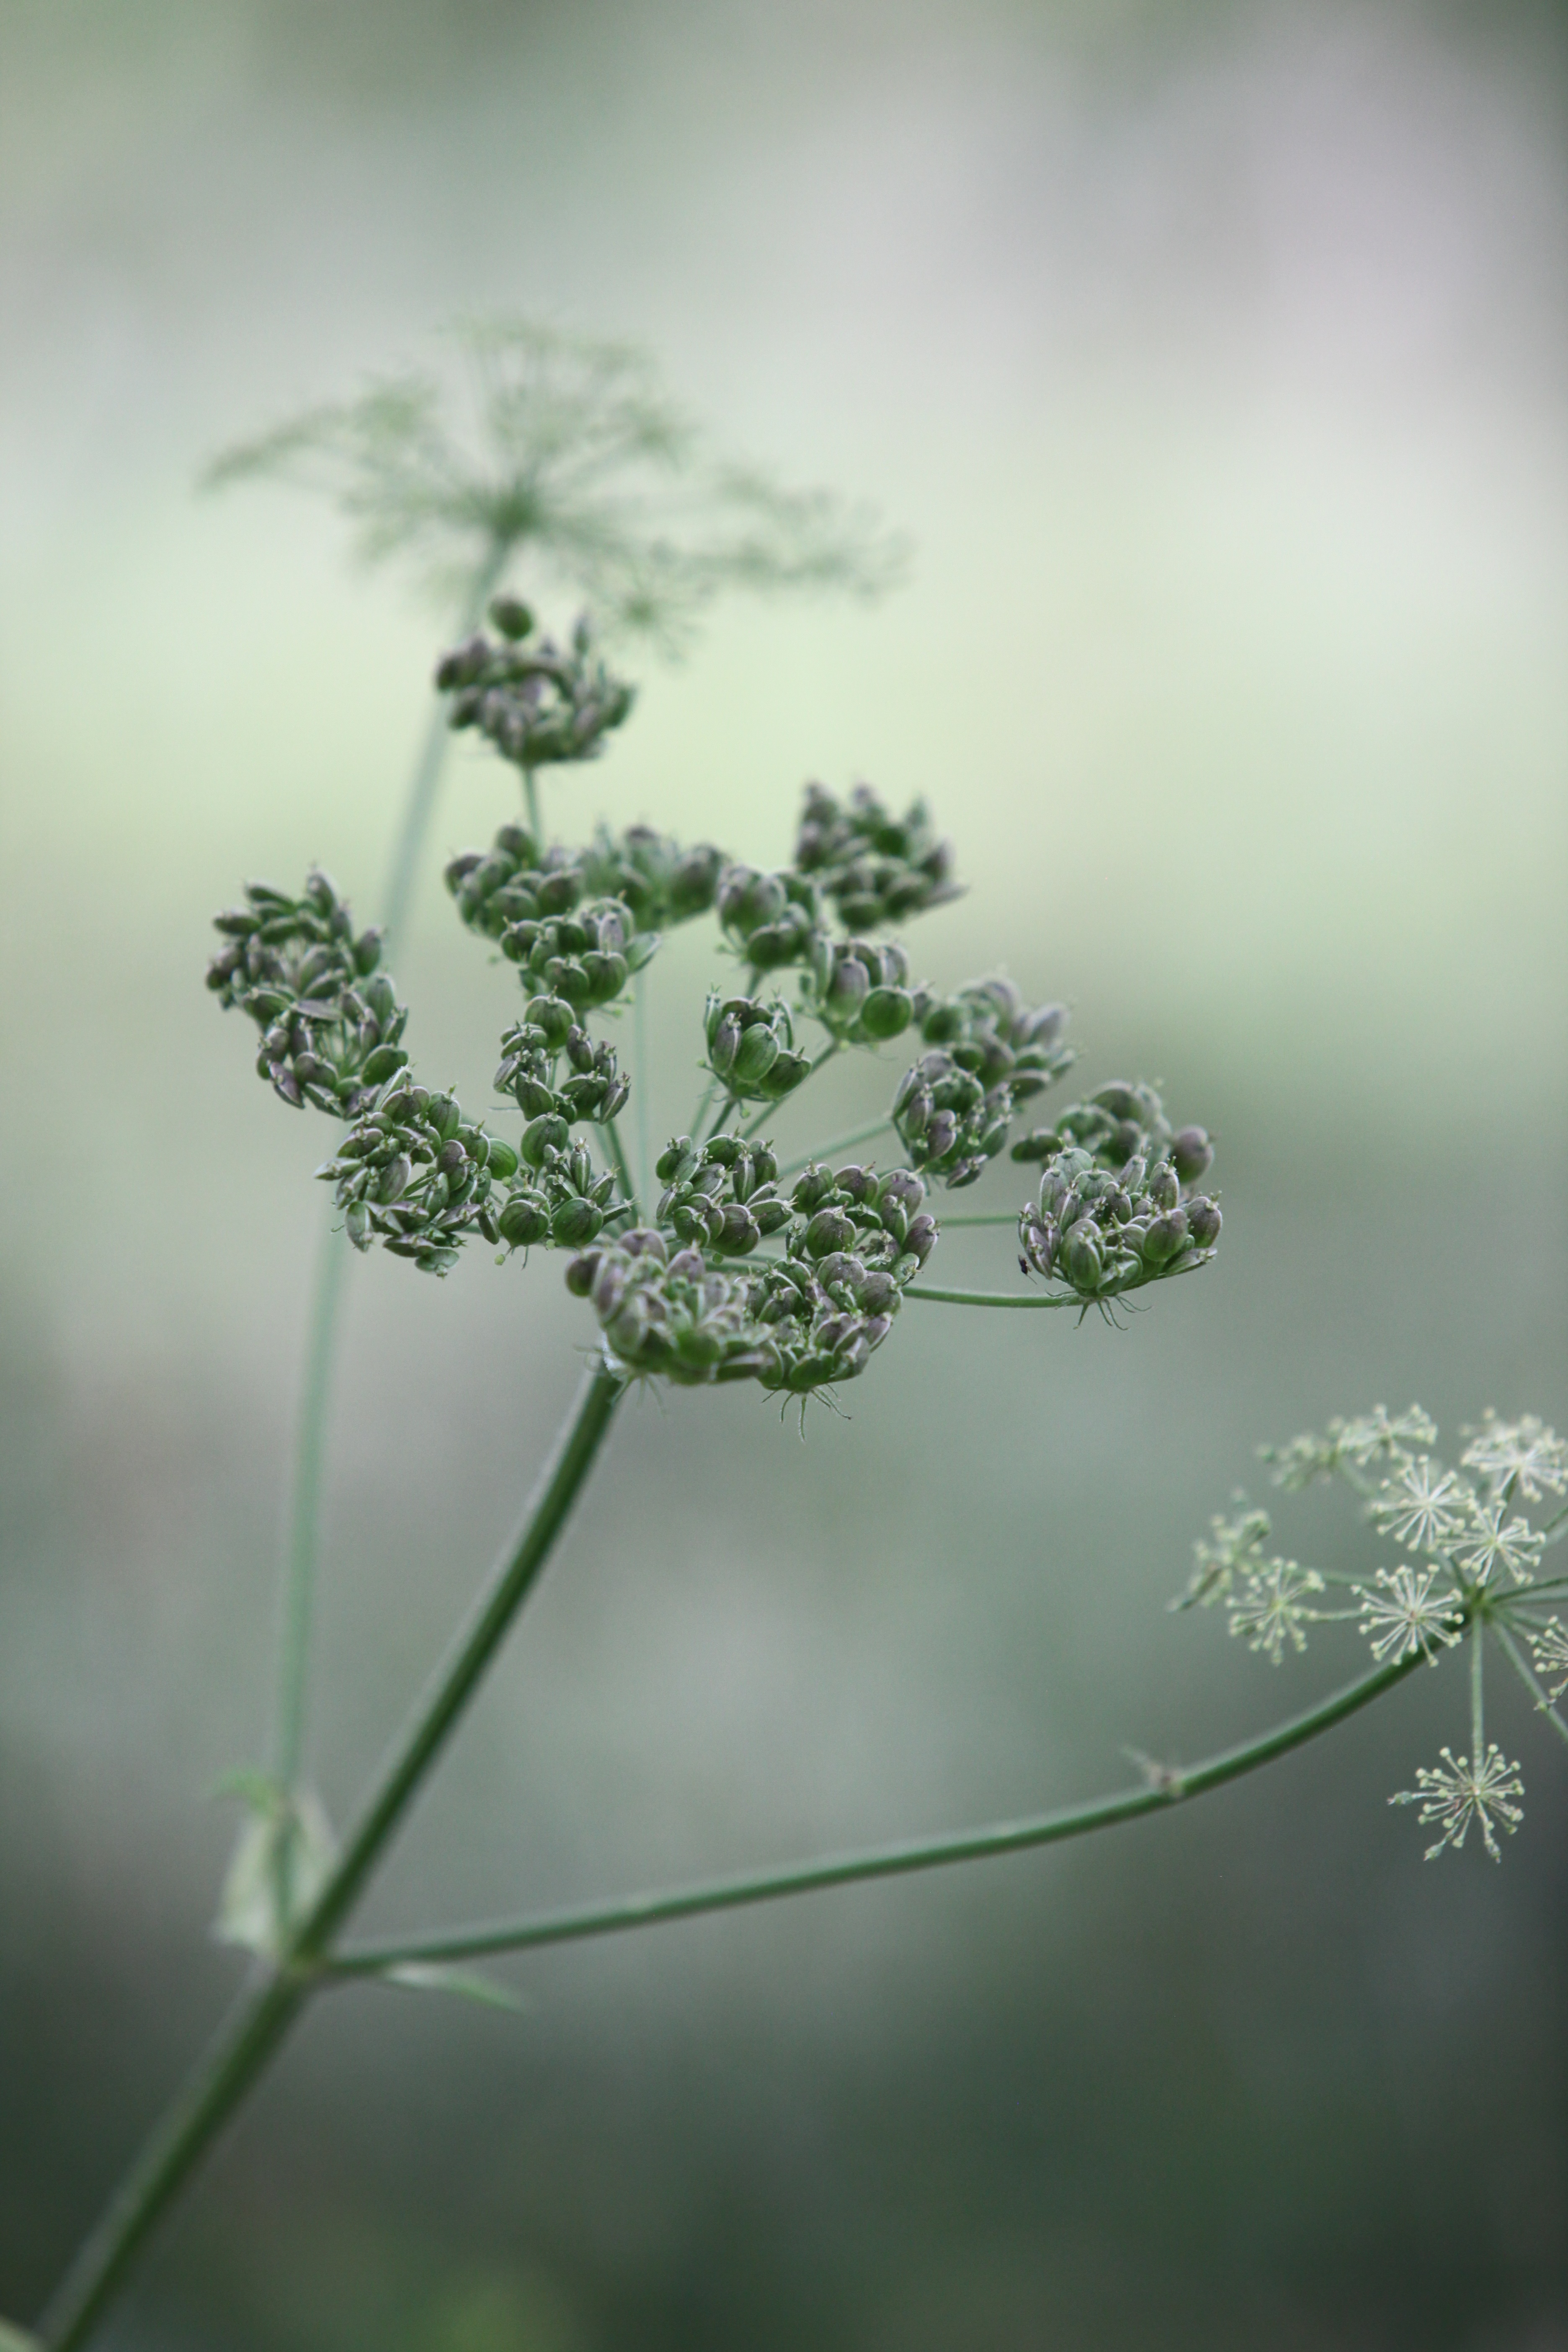
tree, nature, grass, branch, blossom, plant, white, photography, leaf, flower, frost, summer, green, botany, flora, twig, wildflower, weed, close up, shady, macro photography, keck, flowering plant, anthriscus sylvestris, queen anne's lace, cow parsley, wild chervil, wild beaked parsley, plant stem, land plant